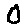
Label: 0